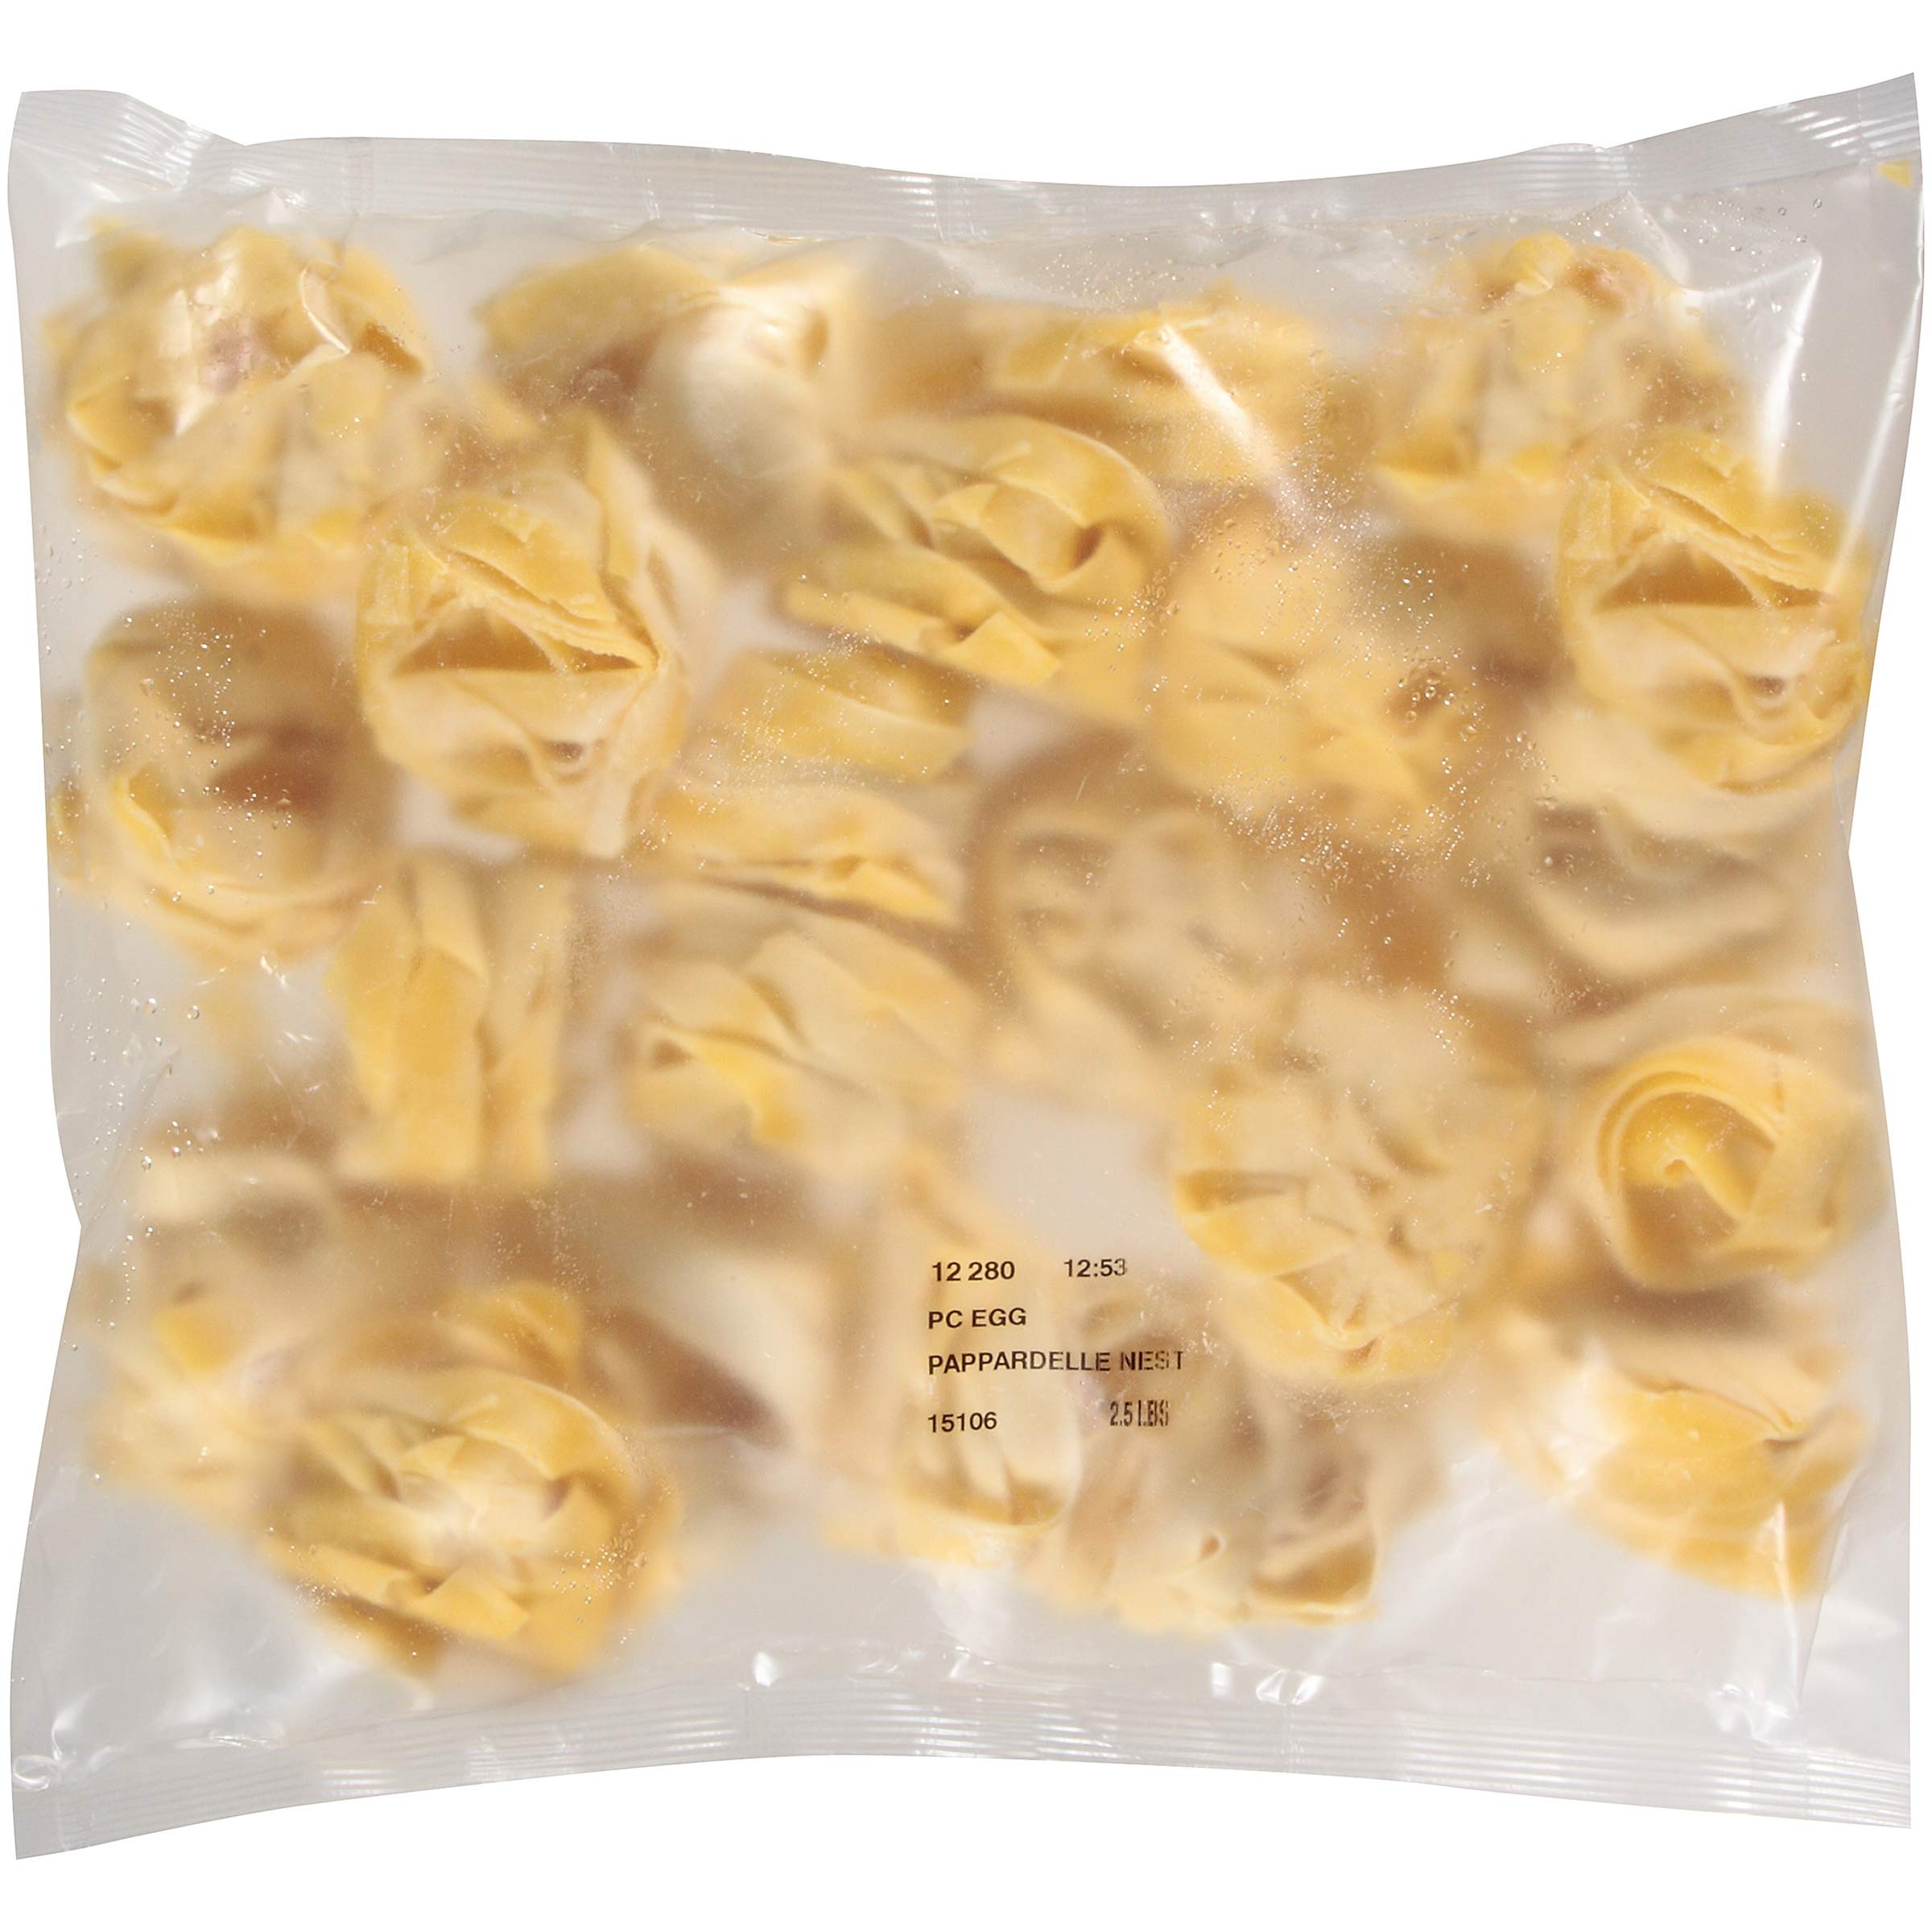
Item Name: Joseph's Gourmet Pasta Egg Pappardelle Nests 2.5 lb (Pack of 6)
Bullet Point: Approximately 22 nests per bag
Product Description: Semolina flour blended with fresh whole eggs. (par cooked)
Value: 6.0
Unit: Count

Price: 119.94